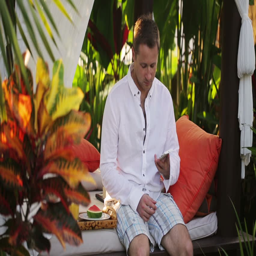
man talking on cellphone and eating watermelon in the garden